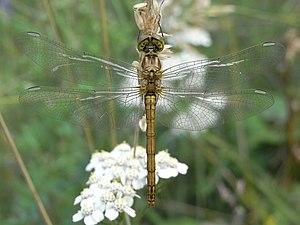
Cette liste recense les odonates répertoriés dans le canton de Genève par un ouvrage de 1996, complété par un ouvrage de 2012.